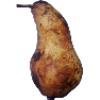
Label: Pear Abate 1